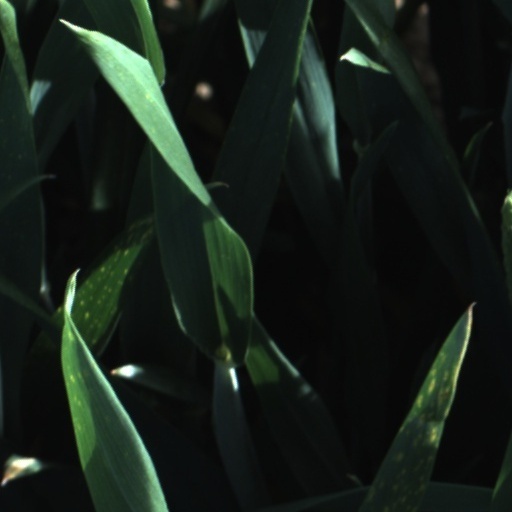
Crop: wheat